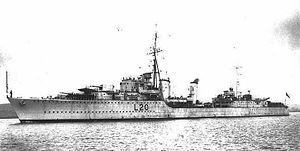
Le HMS Gurkha (F20) est un destroyer de la classe Tribal construit pour la Royal Navy. Lancé le 7 juillet 1937 et armé en octobre 1938, il rejoint la Mediterranean Fleet qu'il quitte en octobre 1939 pour la Home Fleet. En février 1940 il coule le U-53 dans les Orcades, avant de participer à la campagne de Norvège, durant laquelle il est coulé, le 9 avril 1940.
La Classe Tribal, ou classe Afridi, est un groupe de 27 destroyers construits pour la Royal Navy, la Marine royale canadienne et la Royal Australian Navy lancés entre 1937 et 1945.